Federal District (Brazil)

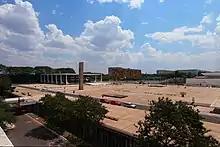
The Three Powers Square

Located in Brasília, the "Parque da Cidade" ("City Park"), officially the "Parque da Cidade Sarah Kubitschek", is named after the wife of Brazilian president Juscelino Kubitschek, extends over four million square meters. It includes landscape works of Burle Marx, and wall tiles that decorate restrooms in the park designed by Athos Bulcão. Equipped with sports courts, a horse track, a racing kart track, skate tracks, playgrounds for children, bicycle tracks and trails for walks and jogging, the City Park attracts thousands of people everyday, specially on weekends. The park's main entrance is located in the Monumental Axis South, but there are secondary exits that lead to other areas in the city's south wing.